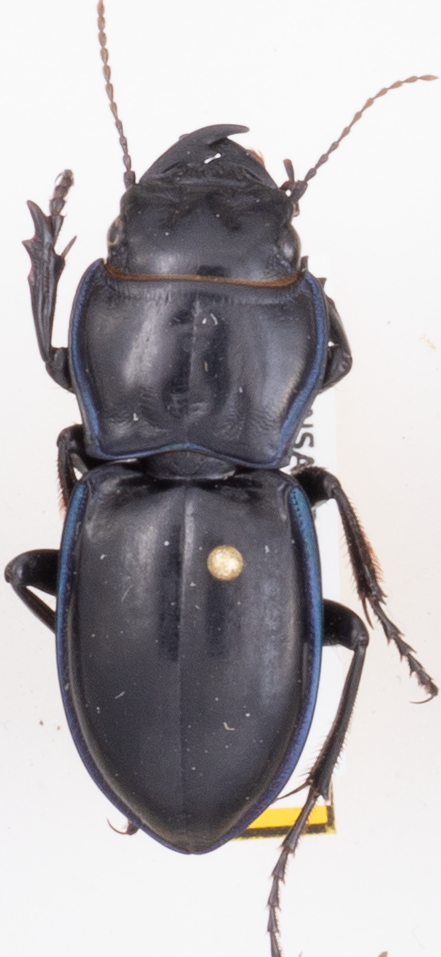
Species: Pasimachus elongatus
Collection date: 2018-08-30
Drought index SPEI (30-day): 1.514
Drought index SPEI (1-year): -1.834
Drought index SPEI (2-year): -1.082